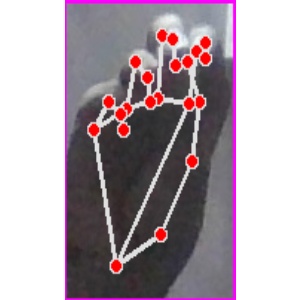
अक्षर: ङ